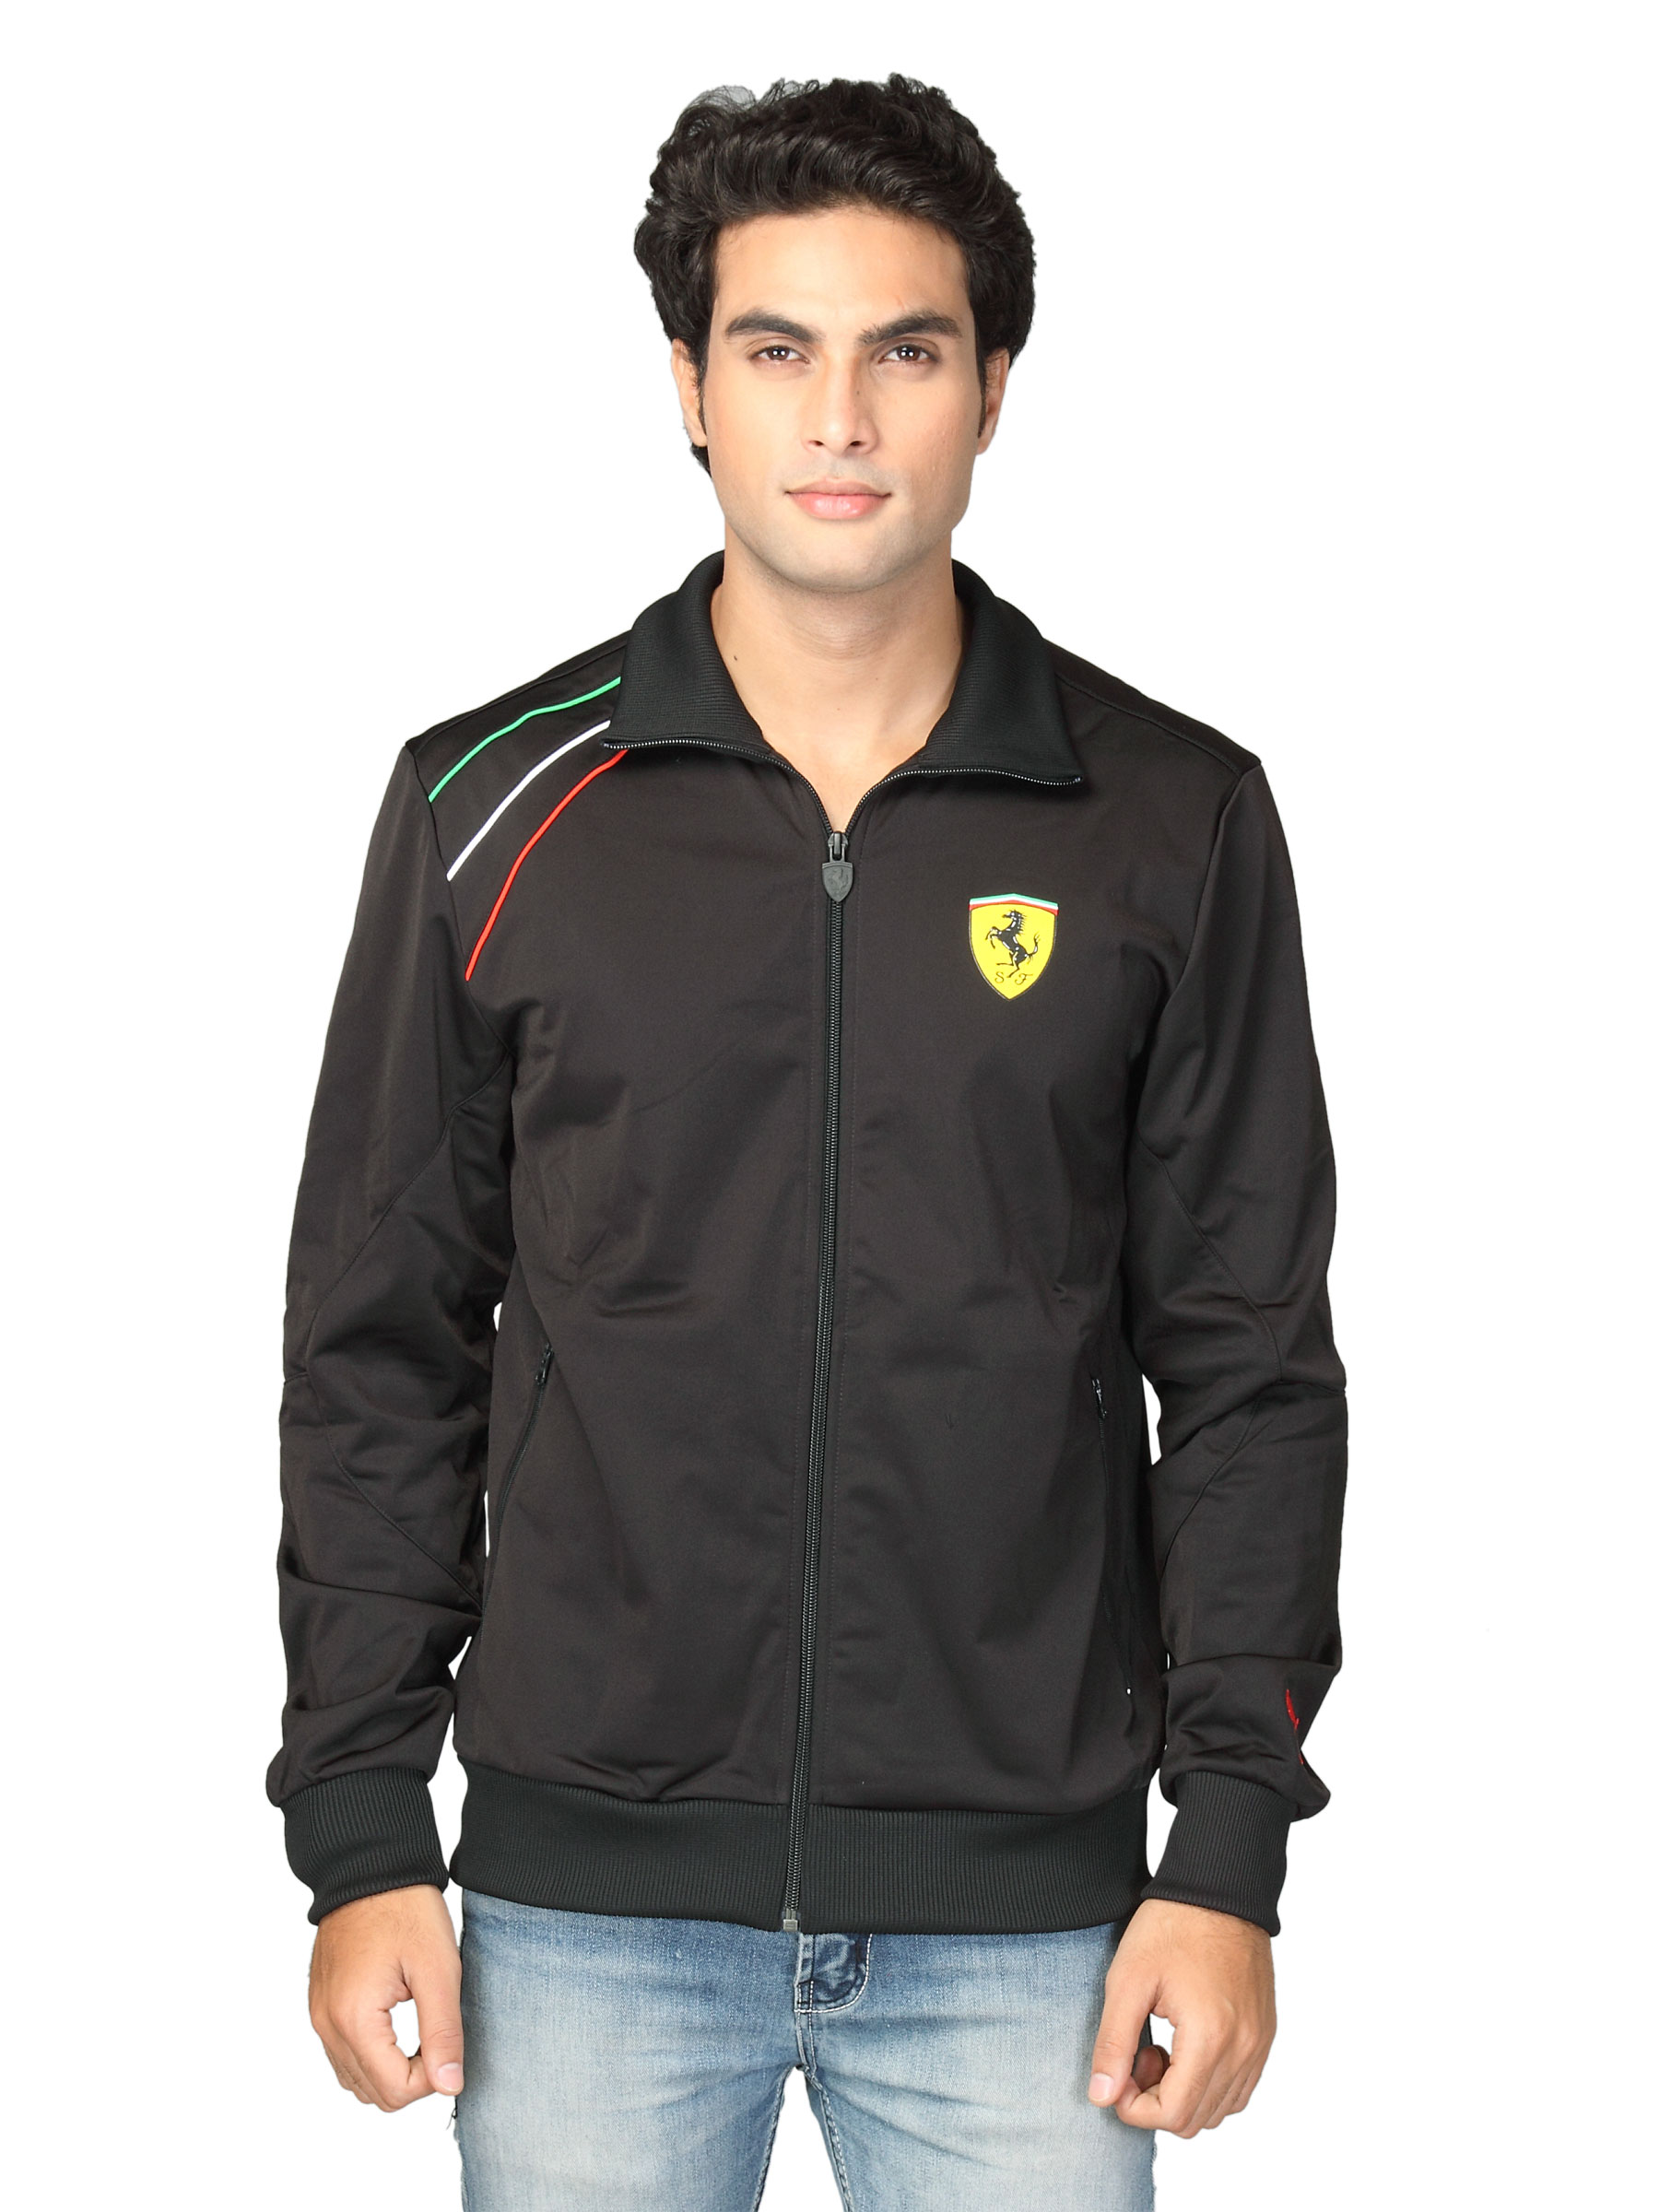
Puma Men Track Black Ferrari Jacket
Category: Apparel / Topwear / Jackets
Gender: Men
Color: Black
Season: Fall 2011
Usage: Sports